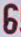
Number: 6